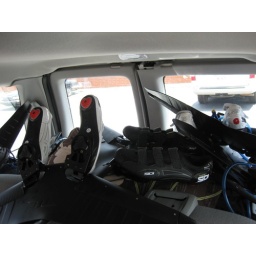
Lunocets piled in the back seat of the van